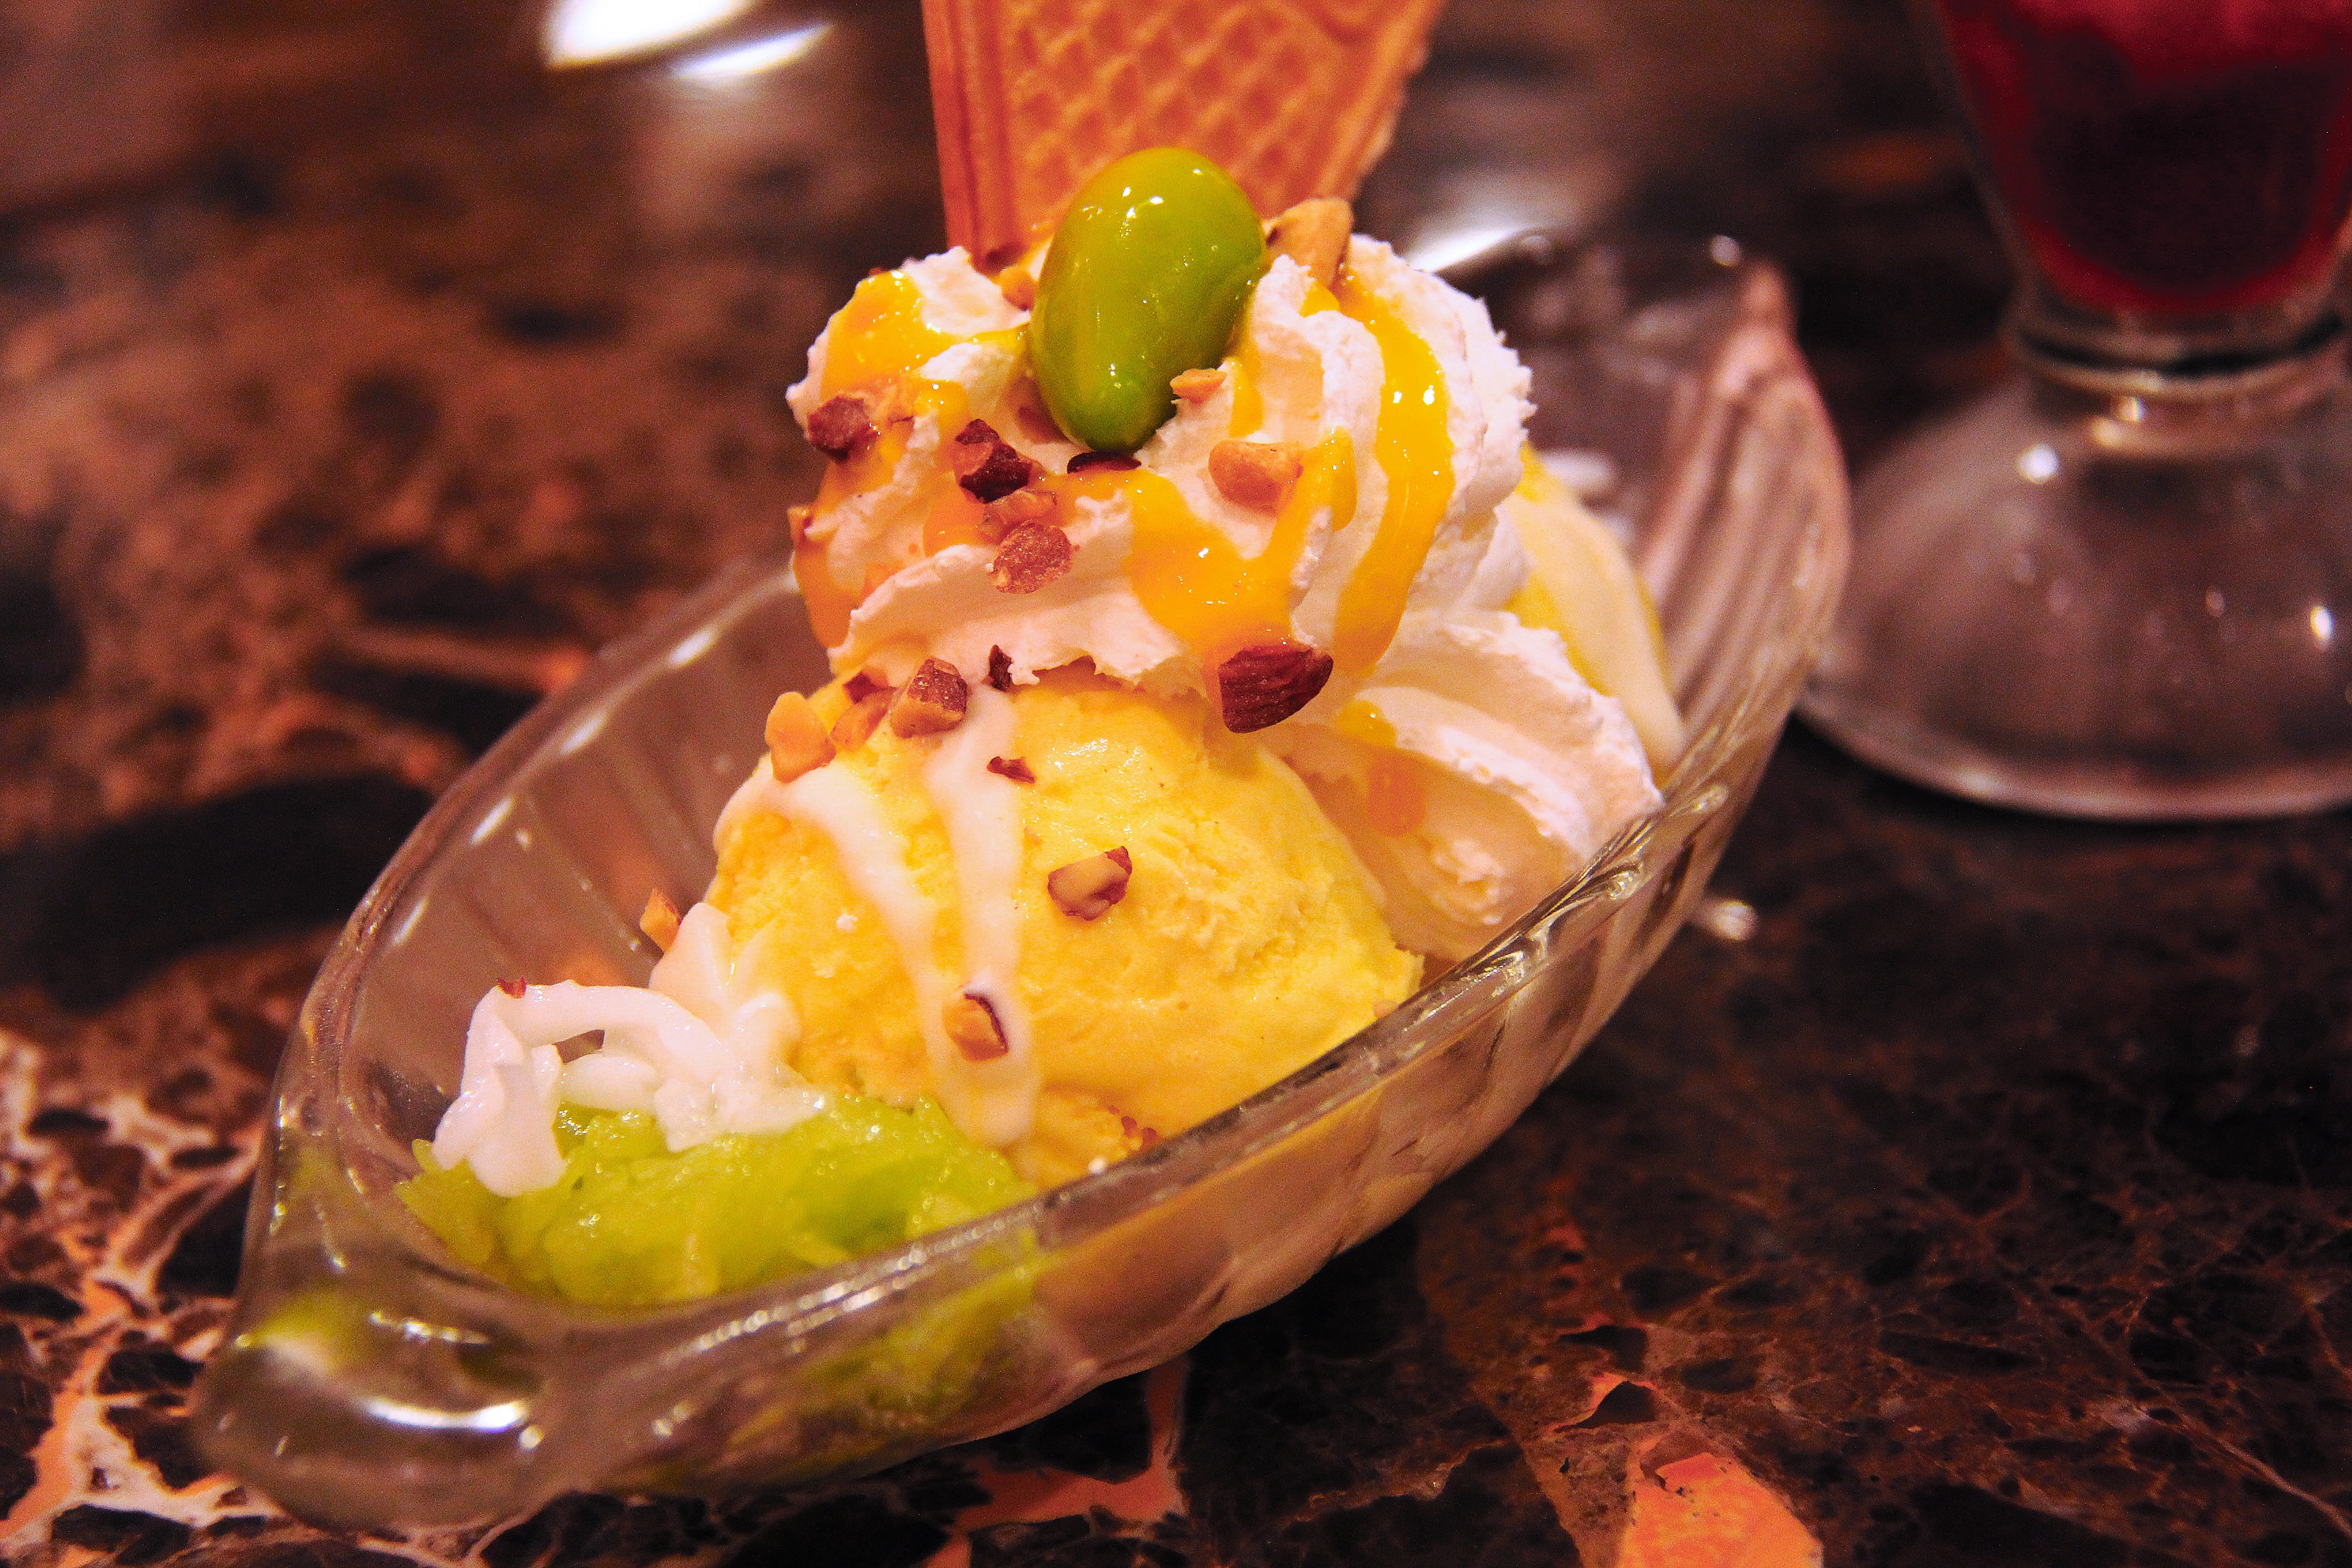
outdoor, plant, fruit, vacation, dish, food, produce, holiday, asia, colorful, biscuit, ice cream, dessert, cuisine, delicious, thailand, happy, cool, tourists, hot, enjoy, sweetness, yummy, flavor, sundae, hua hin